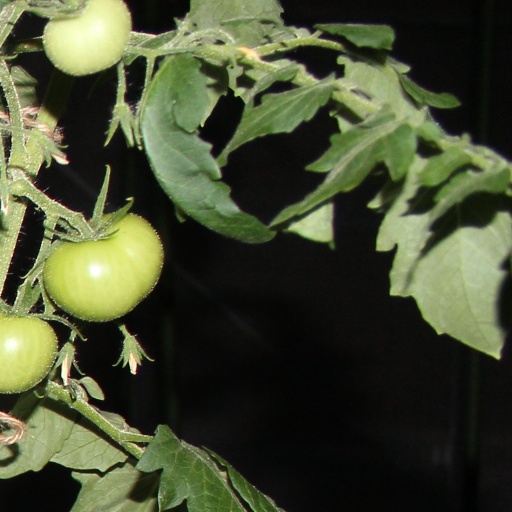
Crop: tomato